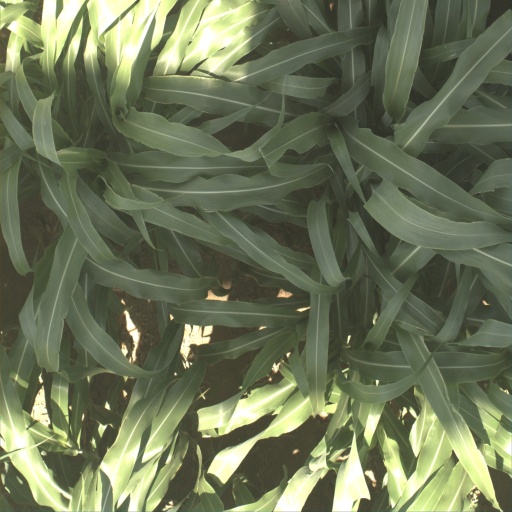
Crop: sorghum